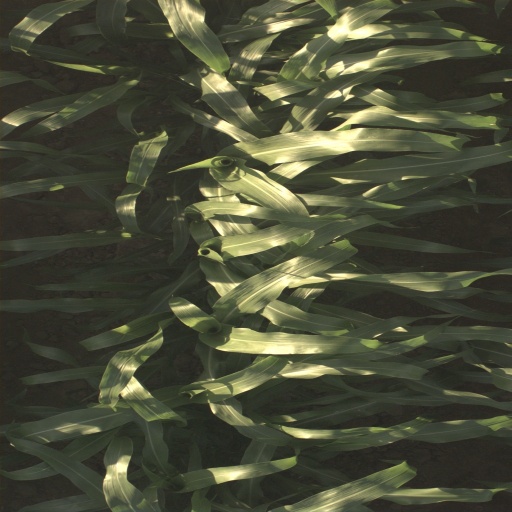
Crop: sorghum